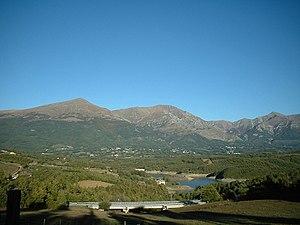
La route nationale 4 relie Rome à Porto d'Ascoli en passant par Rieti et Ascoli Piceno.